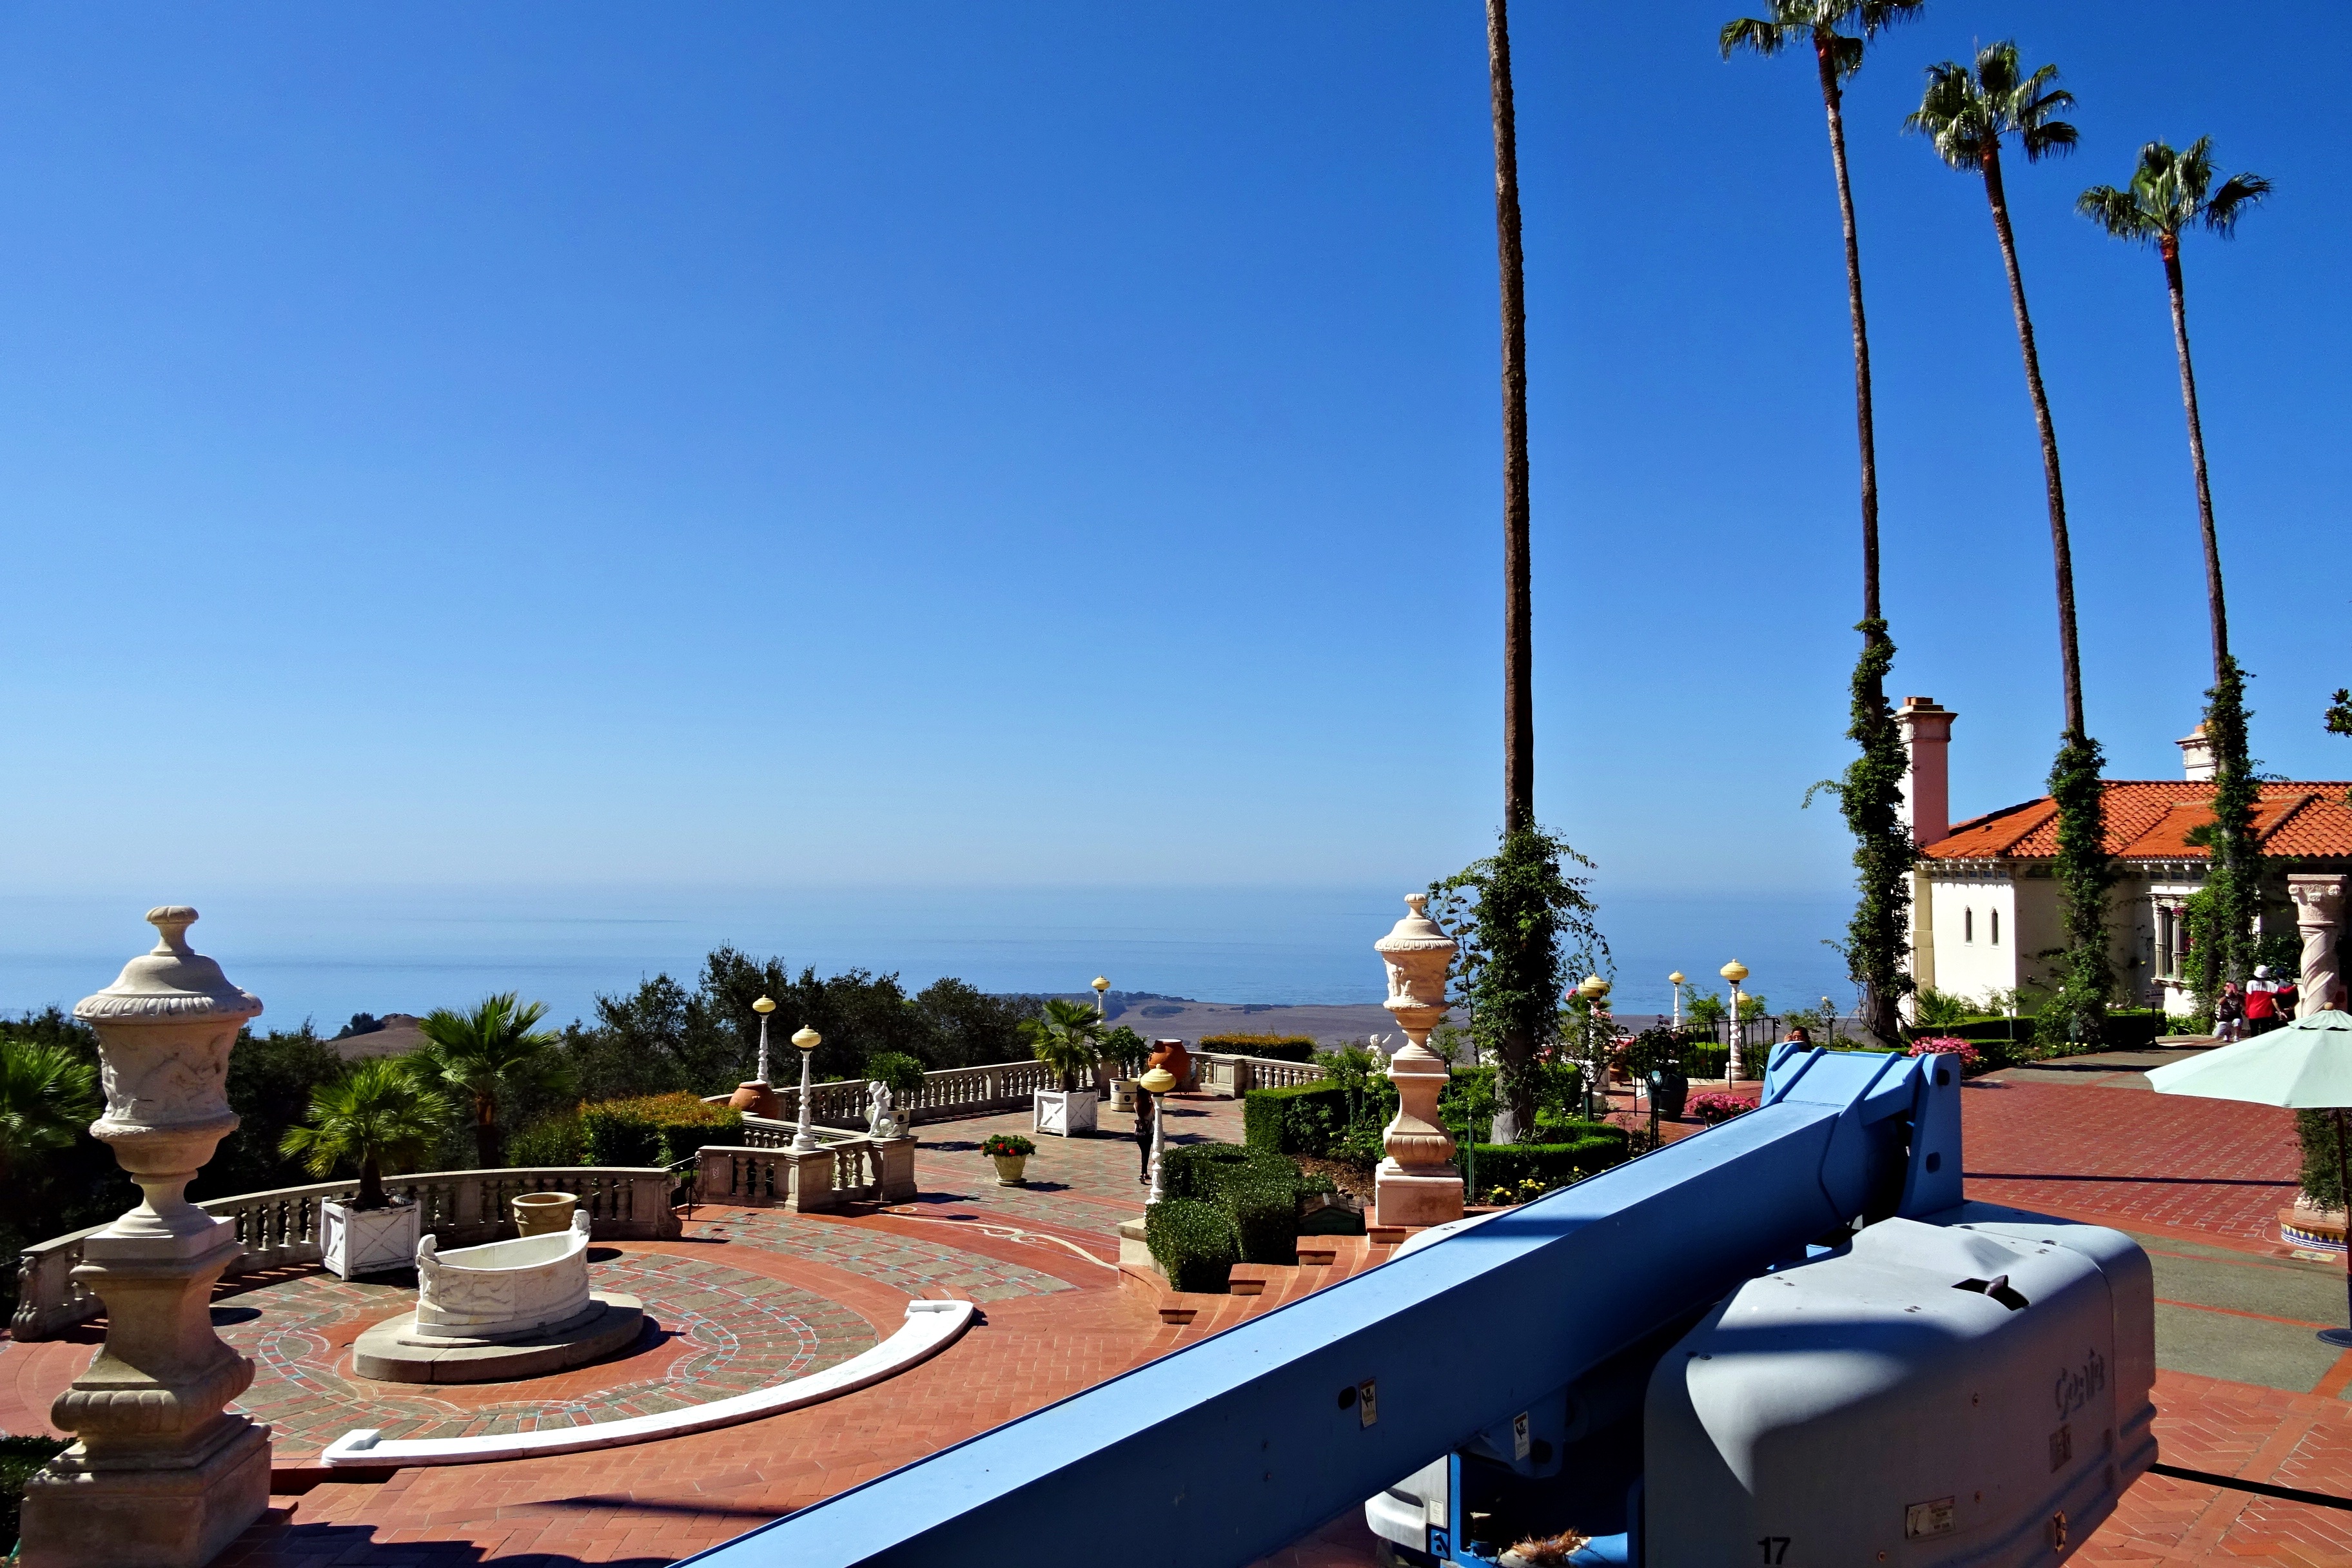
coast, architecture, building, city, vacation, ranch, usa, america, castle, tourism, california, resort, town square, pacific, monterey, san simeon, hearst castle